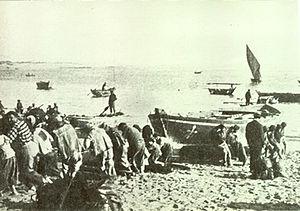
Le poveiro est un type de bateau de pêche traditionnel à voile latine et rames, utilisé pour la pêche côtière et en haute mer dans la région du Douro, du nord du Portugal et en Galice, puis dans les anciennes colonies portugaises jusqu'au milieu du XXᵉ siècle.